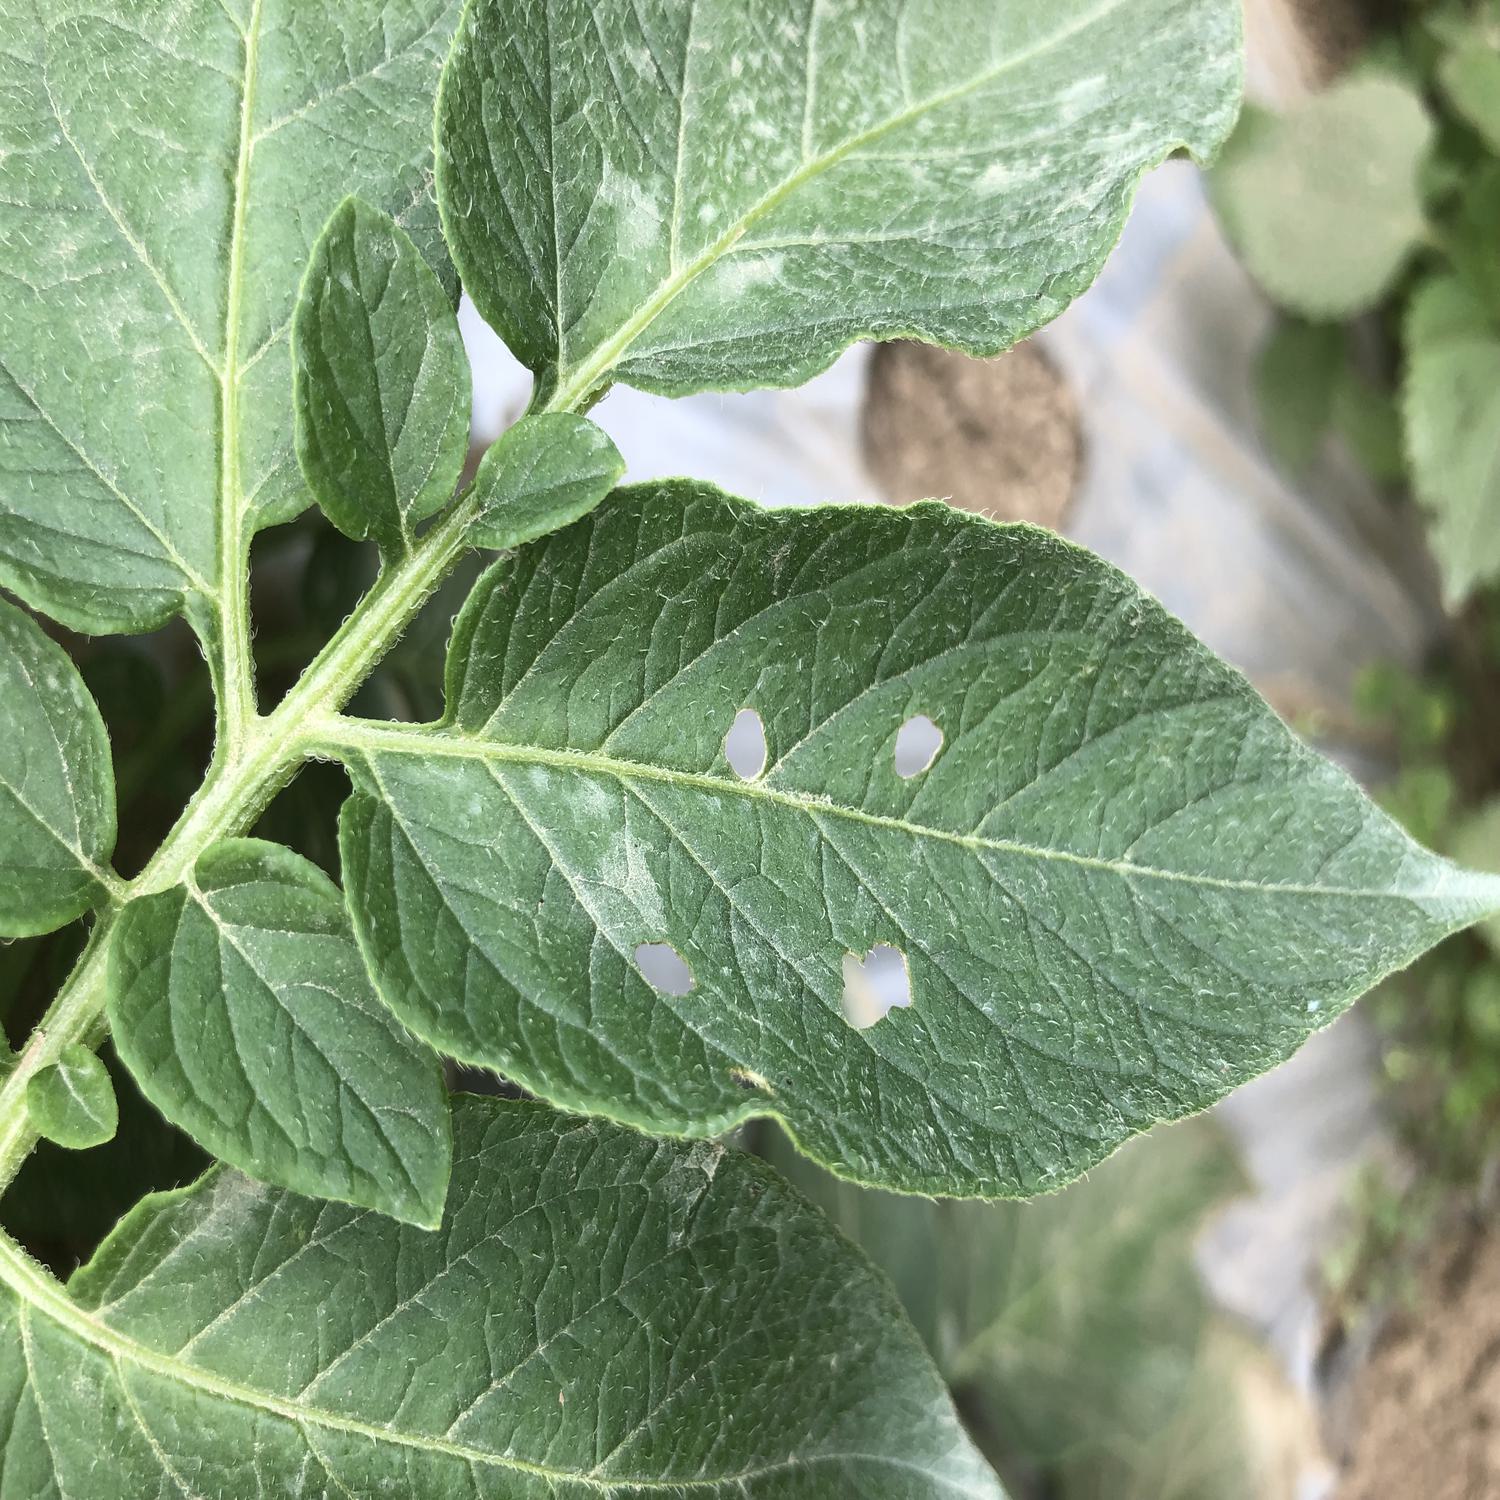
Label: Pest